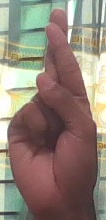
ASL sign: R